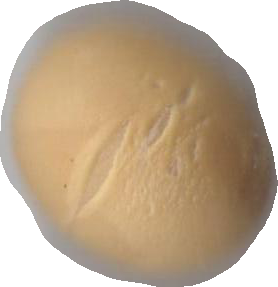
Variety: Grobogan